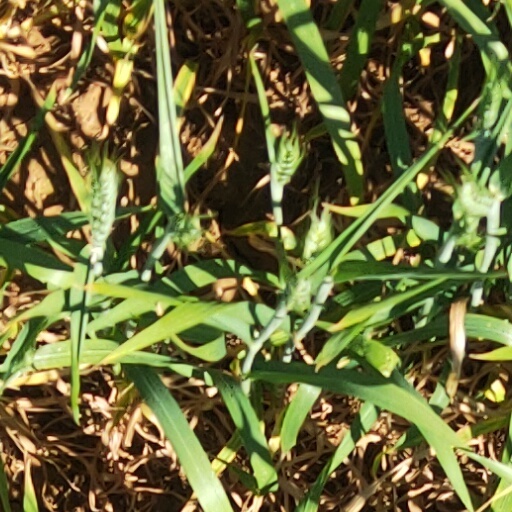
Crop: wheat